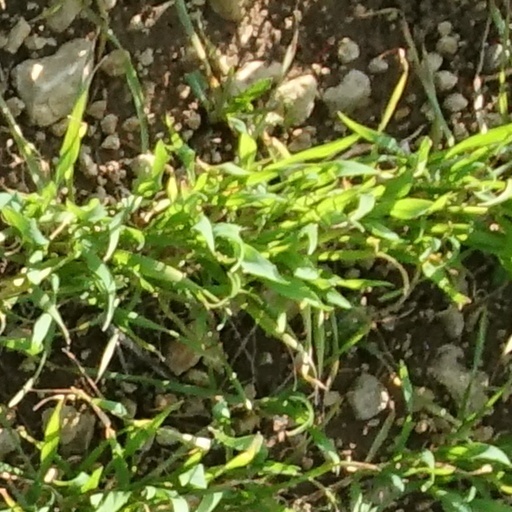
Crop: wheat